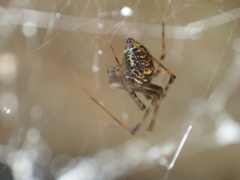
Species: Parasteatoda_tepidariorum